N3-class battleship

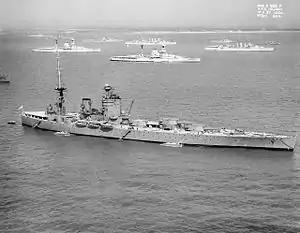
Many of the aspects of the N3 design were incorporated into HMS "Nelson", shown here.

Most noticeable of the N3 design was the concentration of the main battery forward of the bridge and machinery spaces. A related feature of the design was the tower bridge structure behind the first two gun turrets. This provided a better and more stable foundation for fire-control equipment, greatly improved accommodation and protection from the weather.